Jastar Ruhy

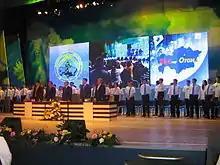
Performing anthem of Kazakhstan.

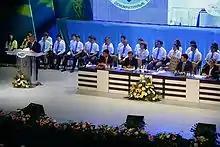
President Nursultan Nazarbayev giving a speech at the 1st Jas Otan Congress.

On 17 January 2008, at an enlarged meeting of political council of Nur Otan, party chairman Nursultan Nazarbayev proposed to hold congress of Jas Otan youth wing of Nur Otan People's Democratic Party in spring of a same year.